Chinese auspicious ornaments in textile and clothing

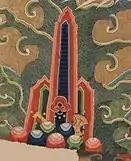
Rocks which represents the mountain, Ming dynasty

Mountains are also one of the twelve ornaments which are embroidered on the Imperial robes. The rock found in the bottom-centre of the Qing dragon robes, represents the sacred mountain (山, shān), one of the Twelve ornaments.